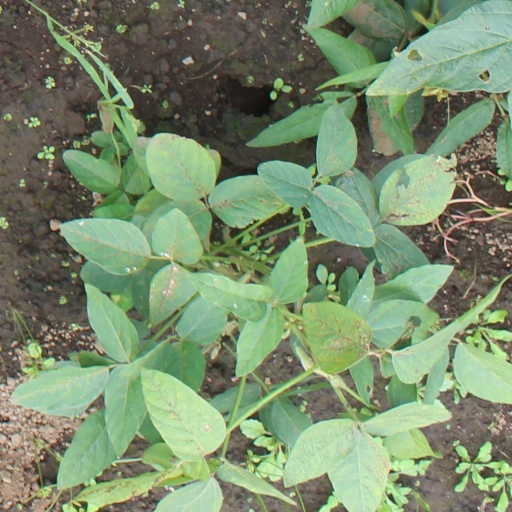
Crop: soybean